History of astronomy

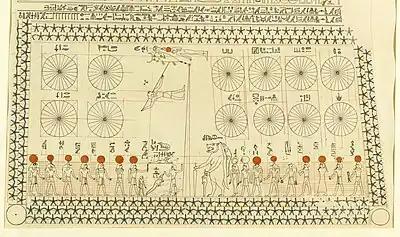
Segment of the astronomical ceiling of Senenmut's Tomb (circa 1479–1458 BC), depicting constellations, protective deities, and twenty-four segmented wheels for the hours of the day and the months of the year

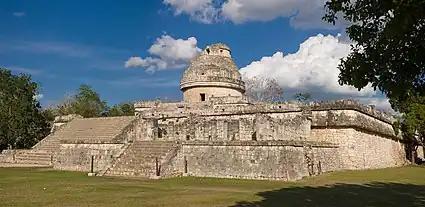
"El Caracol" observatory temple at Chichen Itza, Mexico

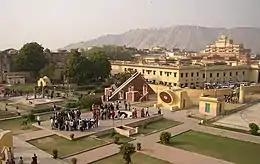
Historical Jantar Mantar observatory in Jaipur, India

The origins of astronomy can be found in Mesopotamia, the "land between the rivers" Tigris and Euphrates, where the ancient kingdoms of Sumer, Assyria, and Babylonia were located. A form of writing known as cuneiform emerged among the Sumerians around 3500–3000 BC. Our knowledge of Sumerian astronomy is indirect, via the earliest Babylonian star catalogues dating from about 1200 BC. The fact that many star names appear in Sumerian suggests a continuity reaching into the Early Bronze Age. Astral theology, which gave planetary gods an important role in Mesopotamian mythology and religion, began with the Sumerians. They also used a sexagesimal (base 60) place-value number system, which simplified the task of recording very large and very small numbers. The modern practice of dividing a circle into 360 degrees, or an hour into 60 minutes, began with the Sumerians. For more information, see the articles on Babylonian numerals and mathematics.